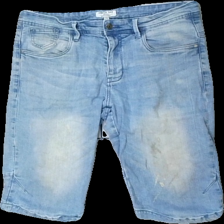
View: front
Type: Shorts
Category: Ladies
Brand: Not in the list
Brand text on label: Denim Day
Colors: Blue
Material: 100% cotton
Cut: Regular, Tight
Size: 52
Stains: Major
Price range: <50
Recommended usage: Export